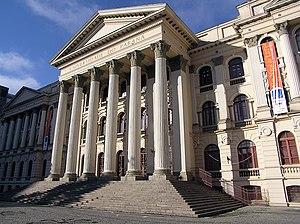
Le Brésil, en forme longue la république fédérative du Brésil, est le plus grand État d’Amérique latine. Le Brésil est le cinquième plus grand pays de la planète, derrière la Russie, le Canada, les États-Unis et la Chine. Avec une superficie de 8 514 876 km², le pays couvre près de la moitié du territoire de l'Amérique du Sud, partageant des frontières avec l'Uruguay et l'Argentine au sud, le Paraguay au sud-sud-ouest, la Bolivie à l'ouest-sud-ouest, le Pérou à l'ouest, la Colombie à l'ouest-nord-ouest, le Venezuela au nord-ouest, le Guyana au nord-nord-ouest, le Suriname et la France au nord, soit la plupart des pays du continent sauf le Chili et l'Équateur. Le pays compte une population de 209 millions d'habitants. Ancienne colonie portugaise, le Brésil a pour langue officielle le portugais alors que la plupart des pays d'Amérique latine ont pour langue officielle l'espagnol.